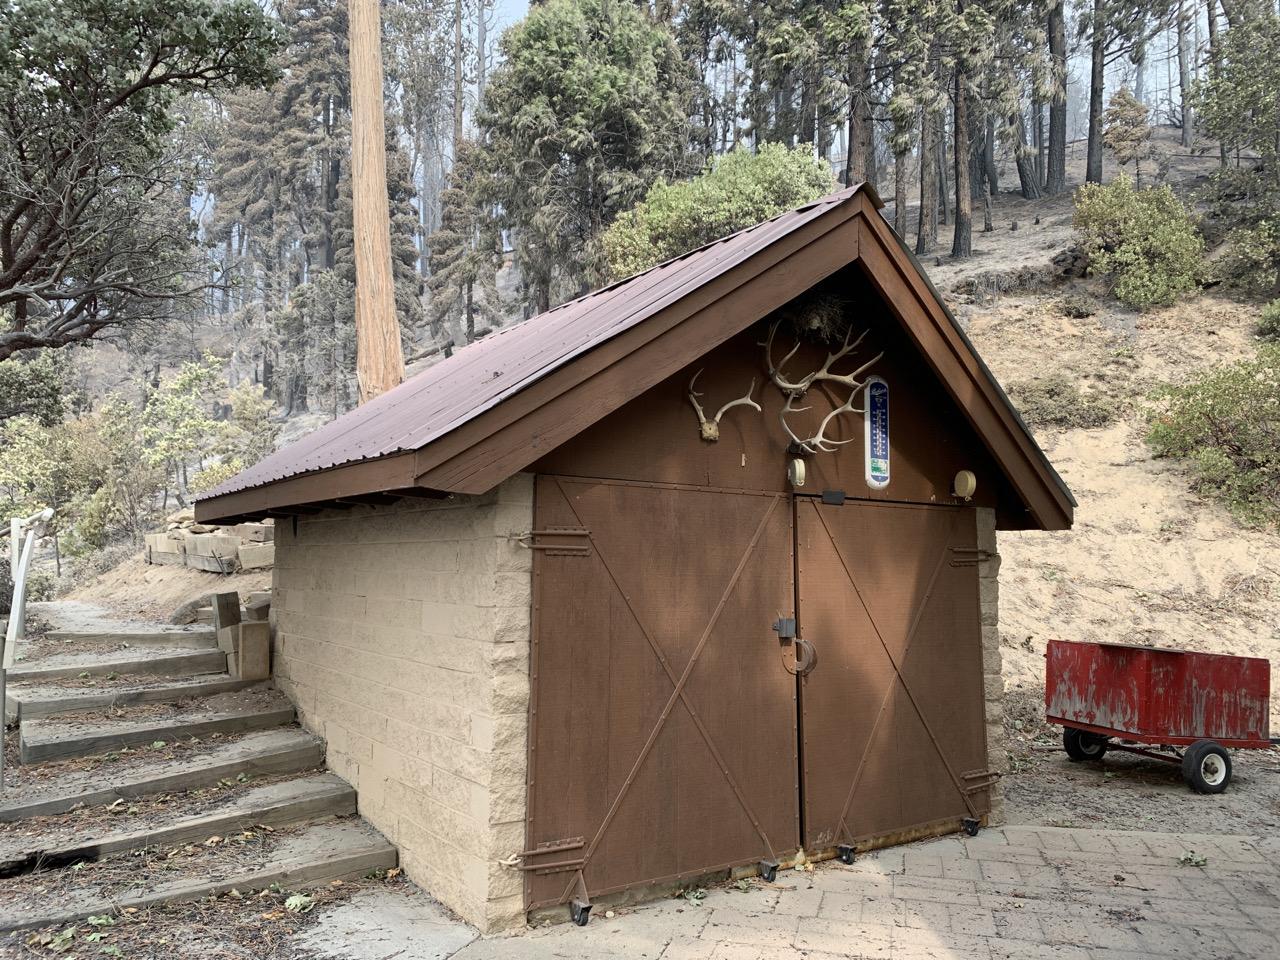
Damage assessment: no_damage